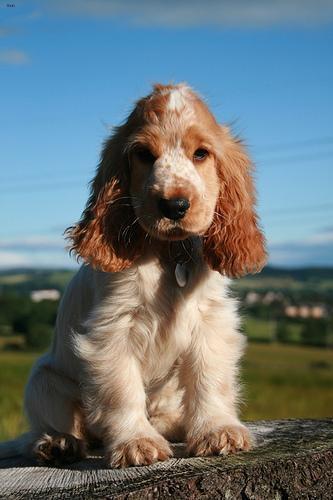
english cocker spaniel